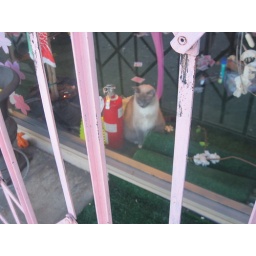
cat in the window of a clothing store in Little Tokyo